Flatliners (2017 film)

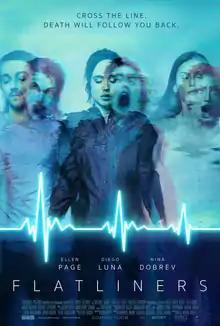
Theatrical release poster

Flatliners is a 2017 American science fiction psychological horror film directed by Niels Arden Oplev and written by Ben Ripley. A stand-alone sequel to and remake of the 1990 film of the same name, it stars Elliot Page, Diego Luna, Nina Dobrev, James Norton, and Kiersey Clemons. The story follows five medical students who attempt to conduct experiments that produce near-death experiences.